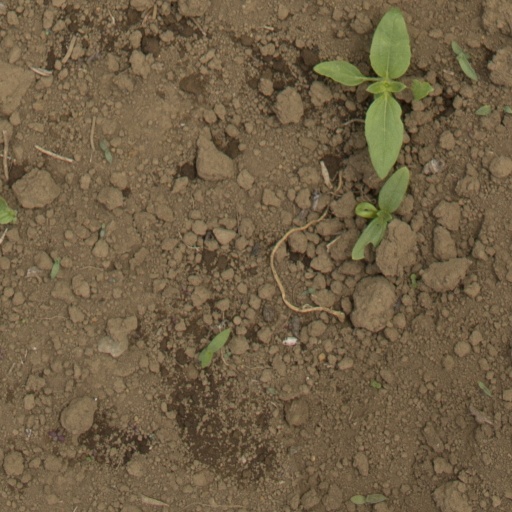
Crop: Jerusalem artichoke